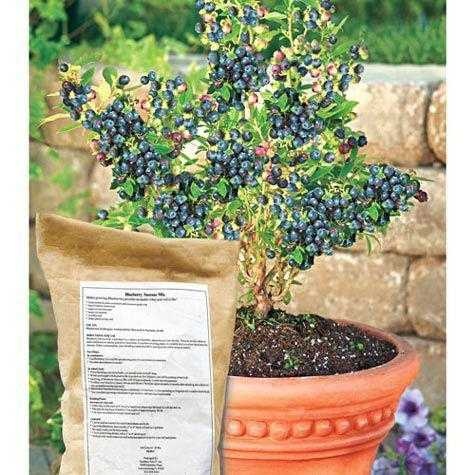
Label: Blueberry